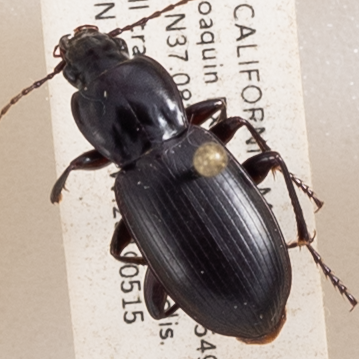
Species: Pterostichus ordinarius
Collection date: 2019-05-15 04:00:00
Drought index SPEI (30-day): -0.1
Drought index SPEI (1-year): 0.03
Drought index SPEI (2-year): -0.46